West Kennet Long Barrow

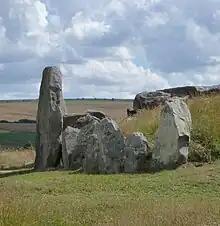
The stones at the entrance to the chamber in West Kennet Long Barrow

West Kennet Long Barrow is found near the village of Avebury in central Wiltshire. It occupies a prominent place on the crest of a hill, just above the upper Kennet valley. To the north, it offers views of Avebury, and to the south St Anne's Hill and Wansdyke.